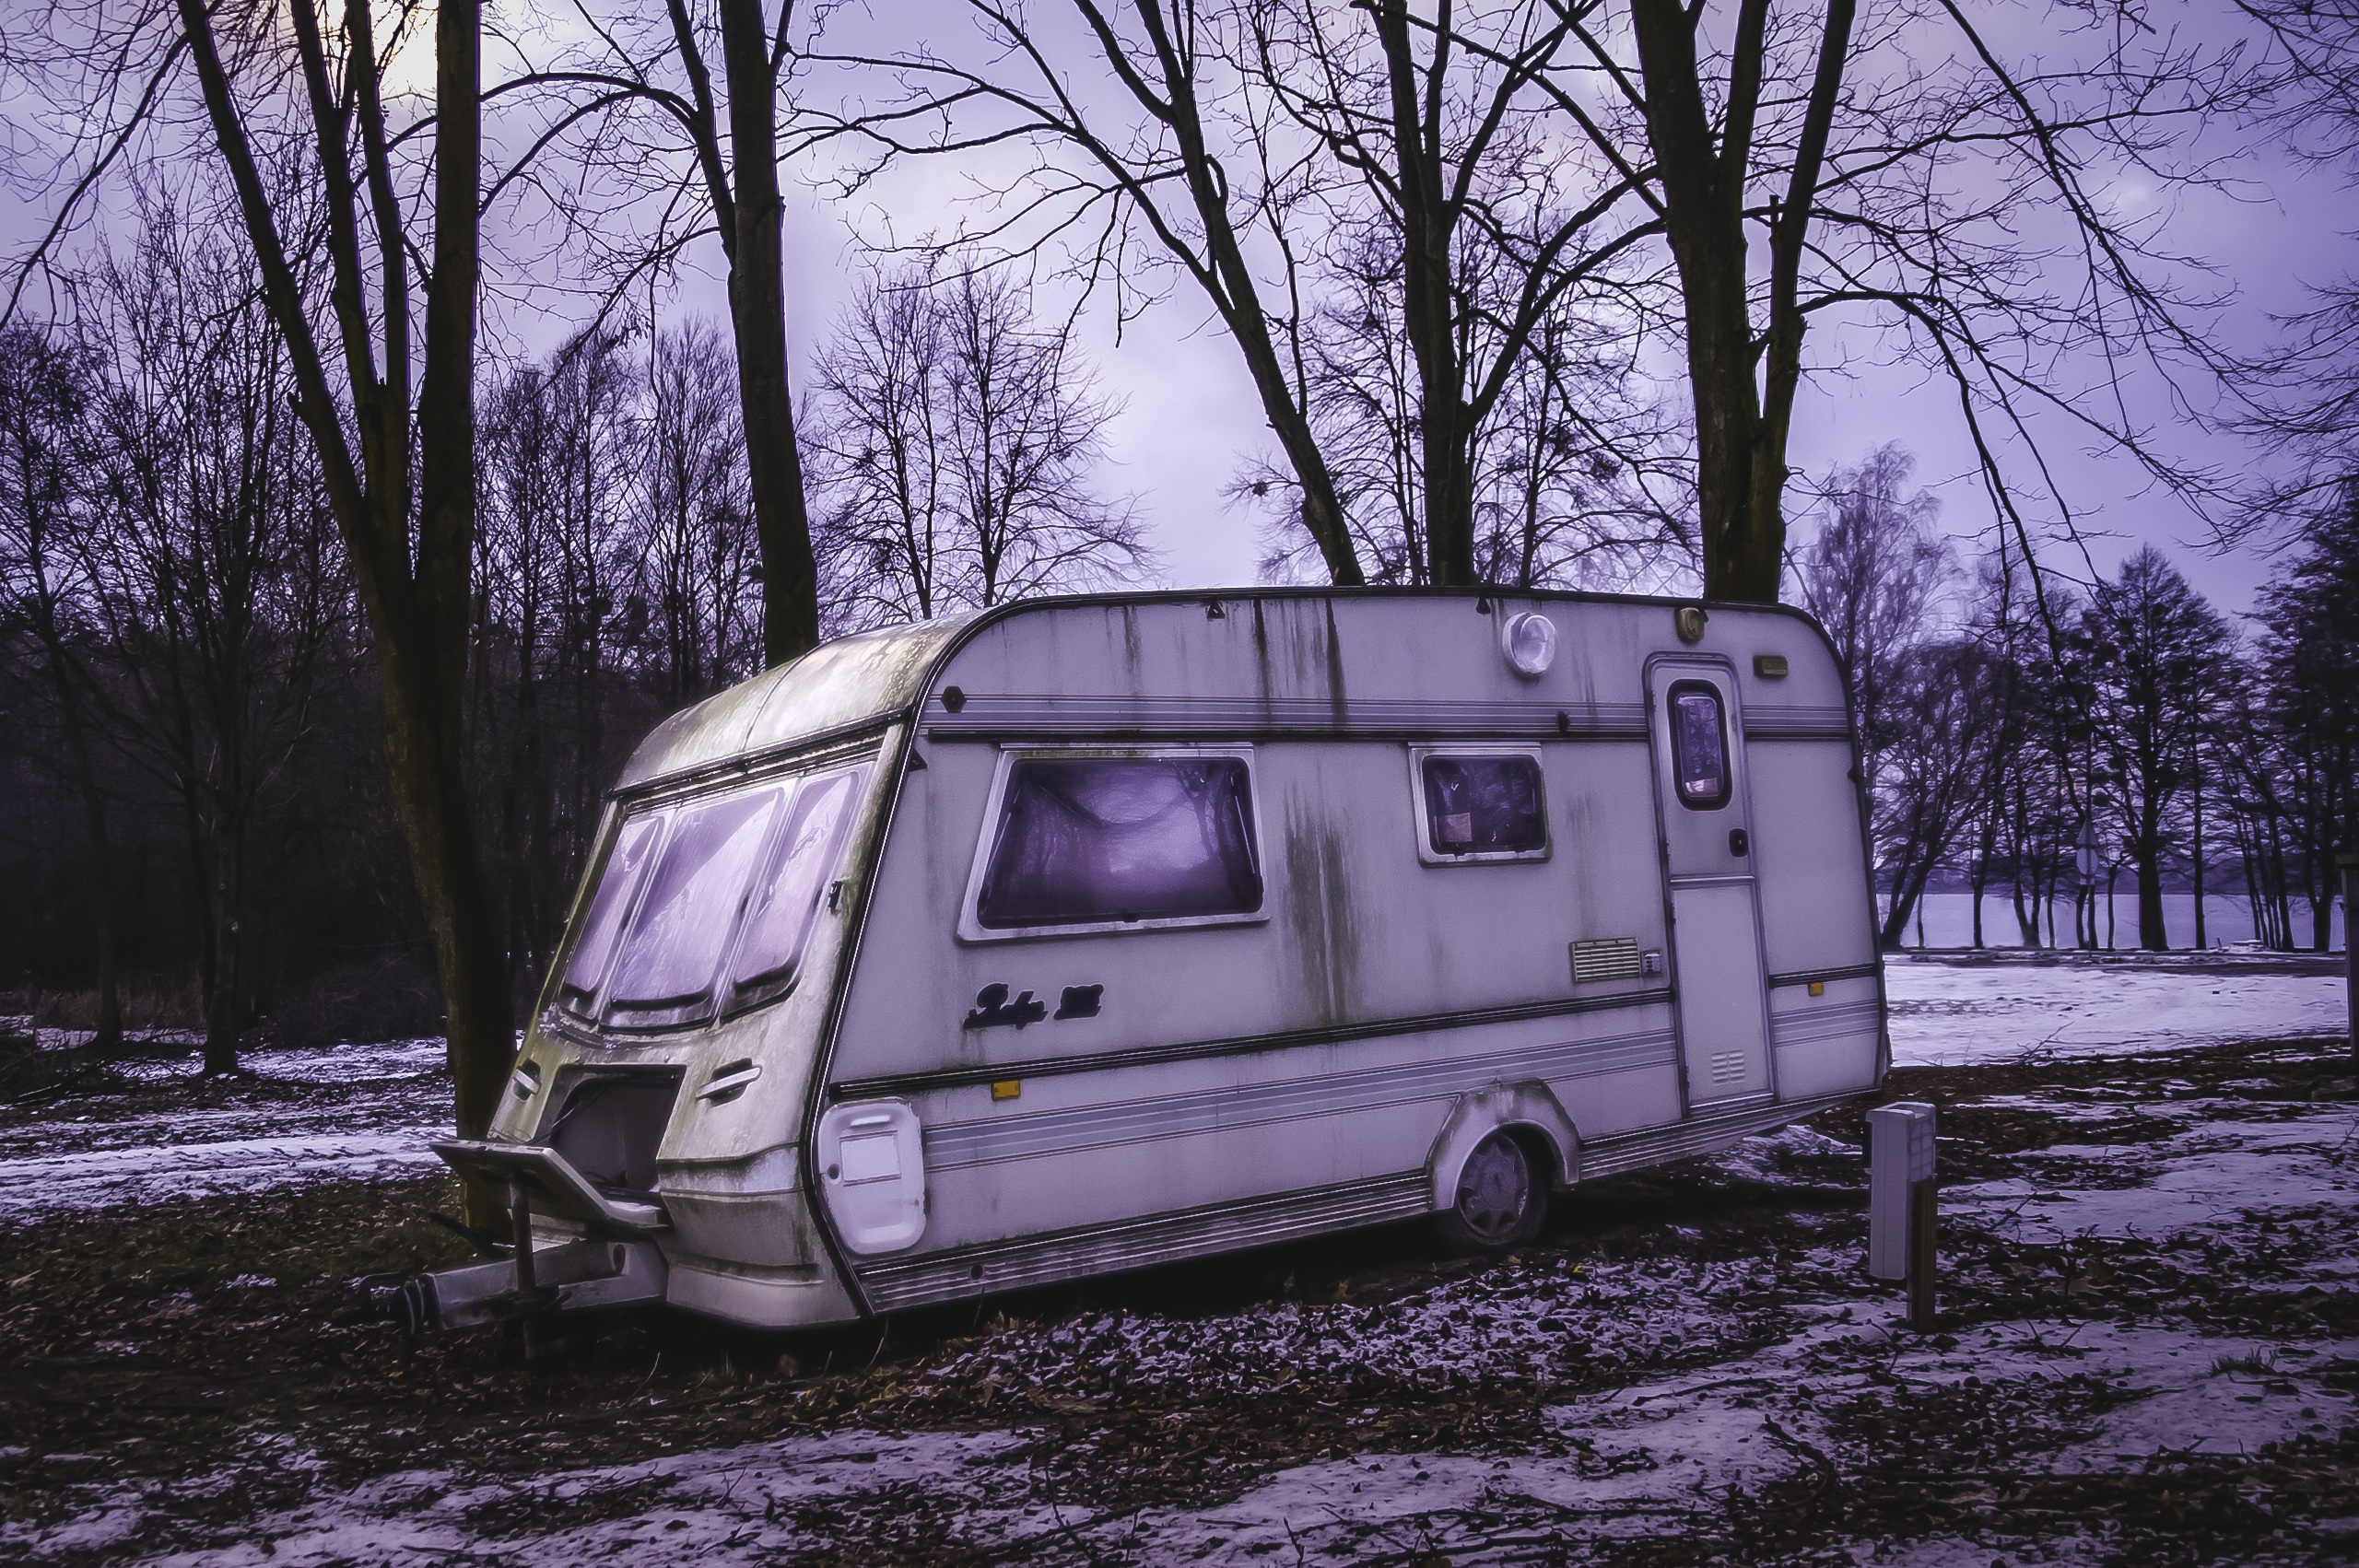
mobile, outdoor, winter, car, old, home, travel, recreation, transport, vehicle, holiday, abandoned, grunge, tourism, lifestyle, weathered, camper, art, trailer, caravan, aged, campsite, recreational vehicle, travel trailer